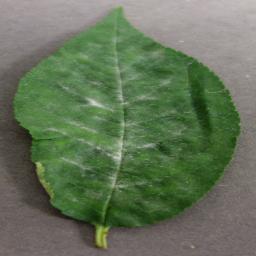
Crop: cherry
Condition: (including_sour)_powdery_mildew